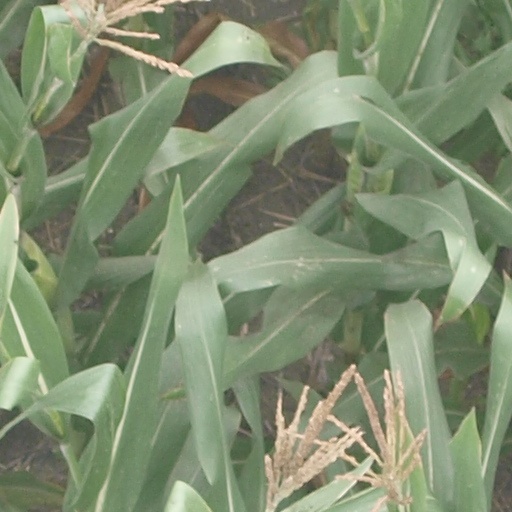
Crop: maize; corn